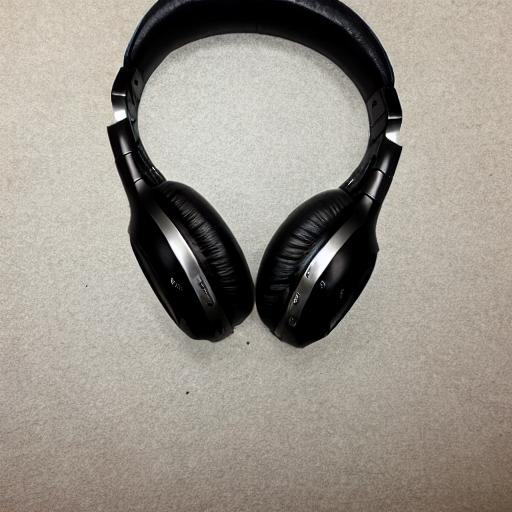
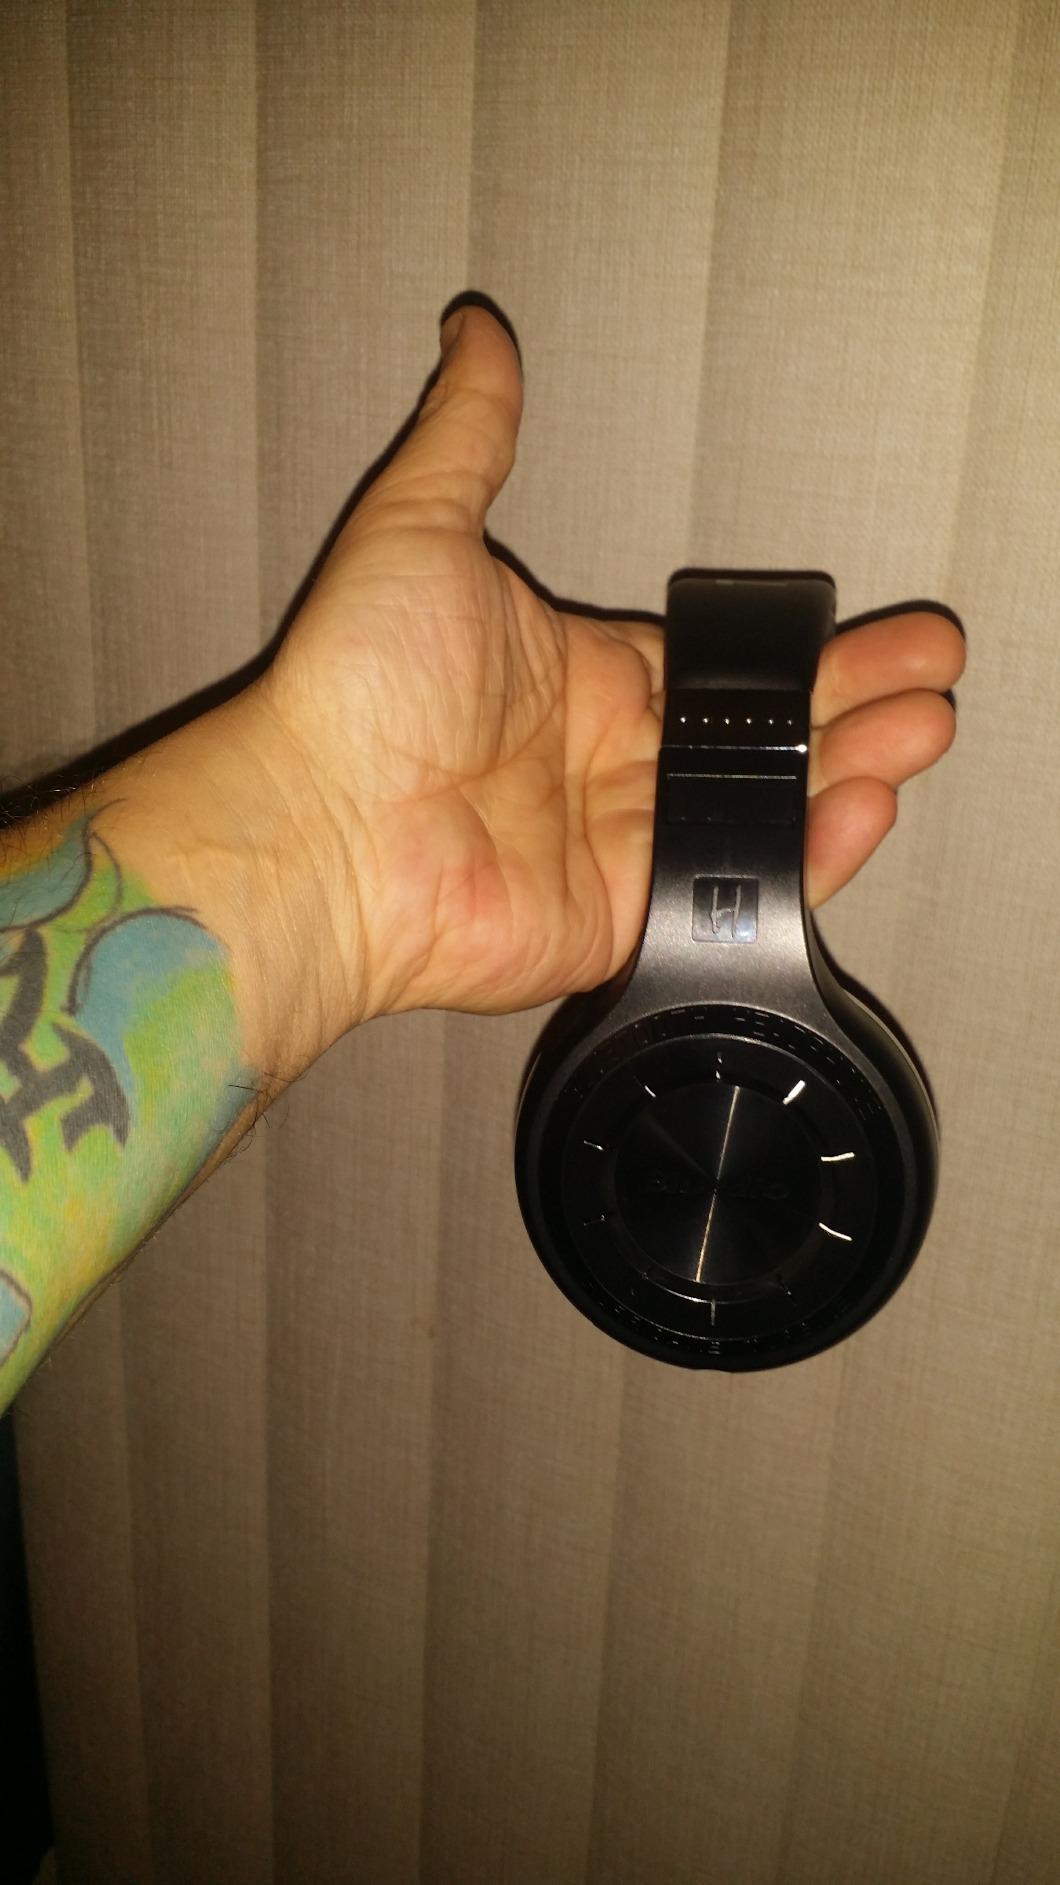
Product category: headphones
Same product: no